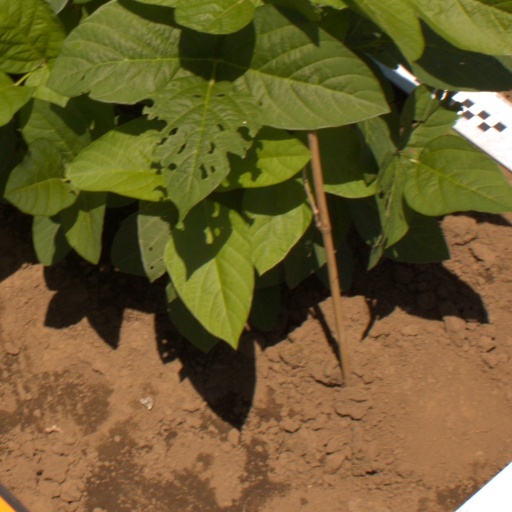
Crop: soybean